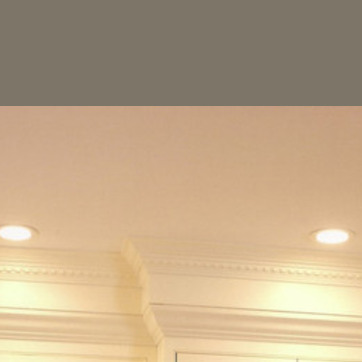
Material: painted